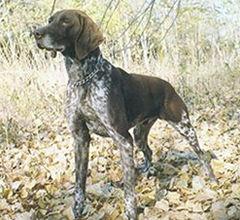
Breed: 217-n000050-bluetick